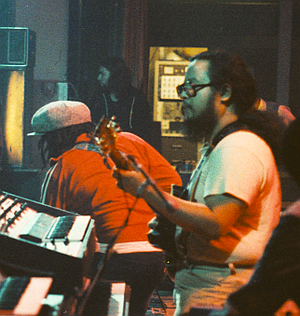
Serge Gainsbourg, nom de scène de Lucien Ginsburg, né le 2 avril 1928 à Paris et mort le 2 mars 1991 dans cette même ville, est un auteur-compositeur-interprète, et accessoirement, poète, pianiste, artiste peintre, scénariste, metteur en scène, écrivain, acteur et cinéaste français.